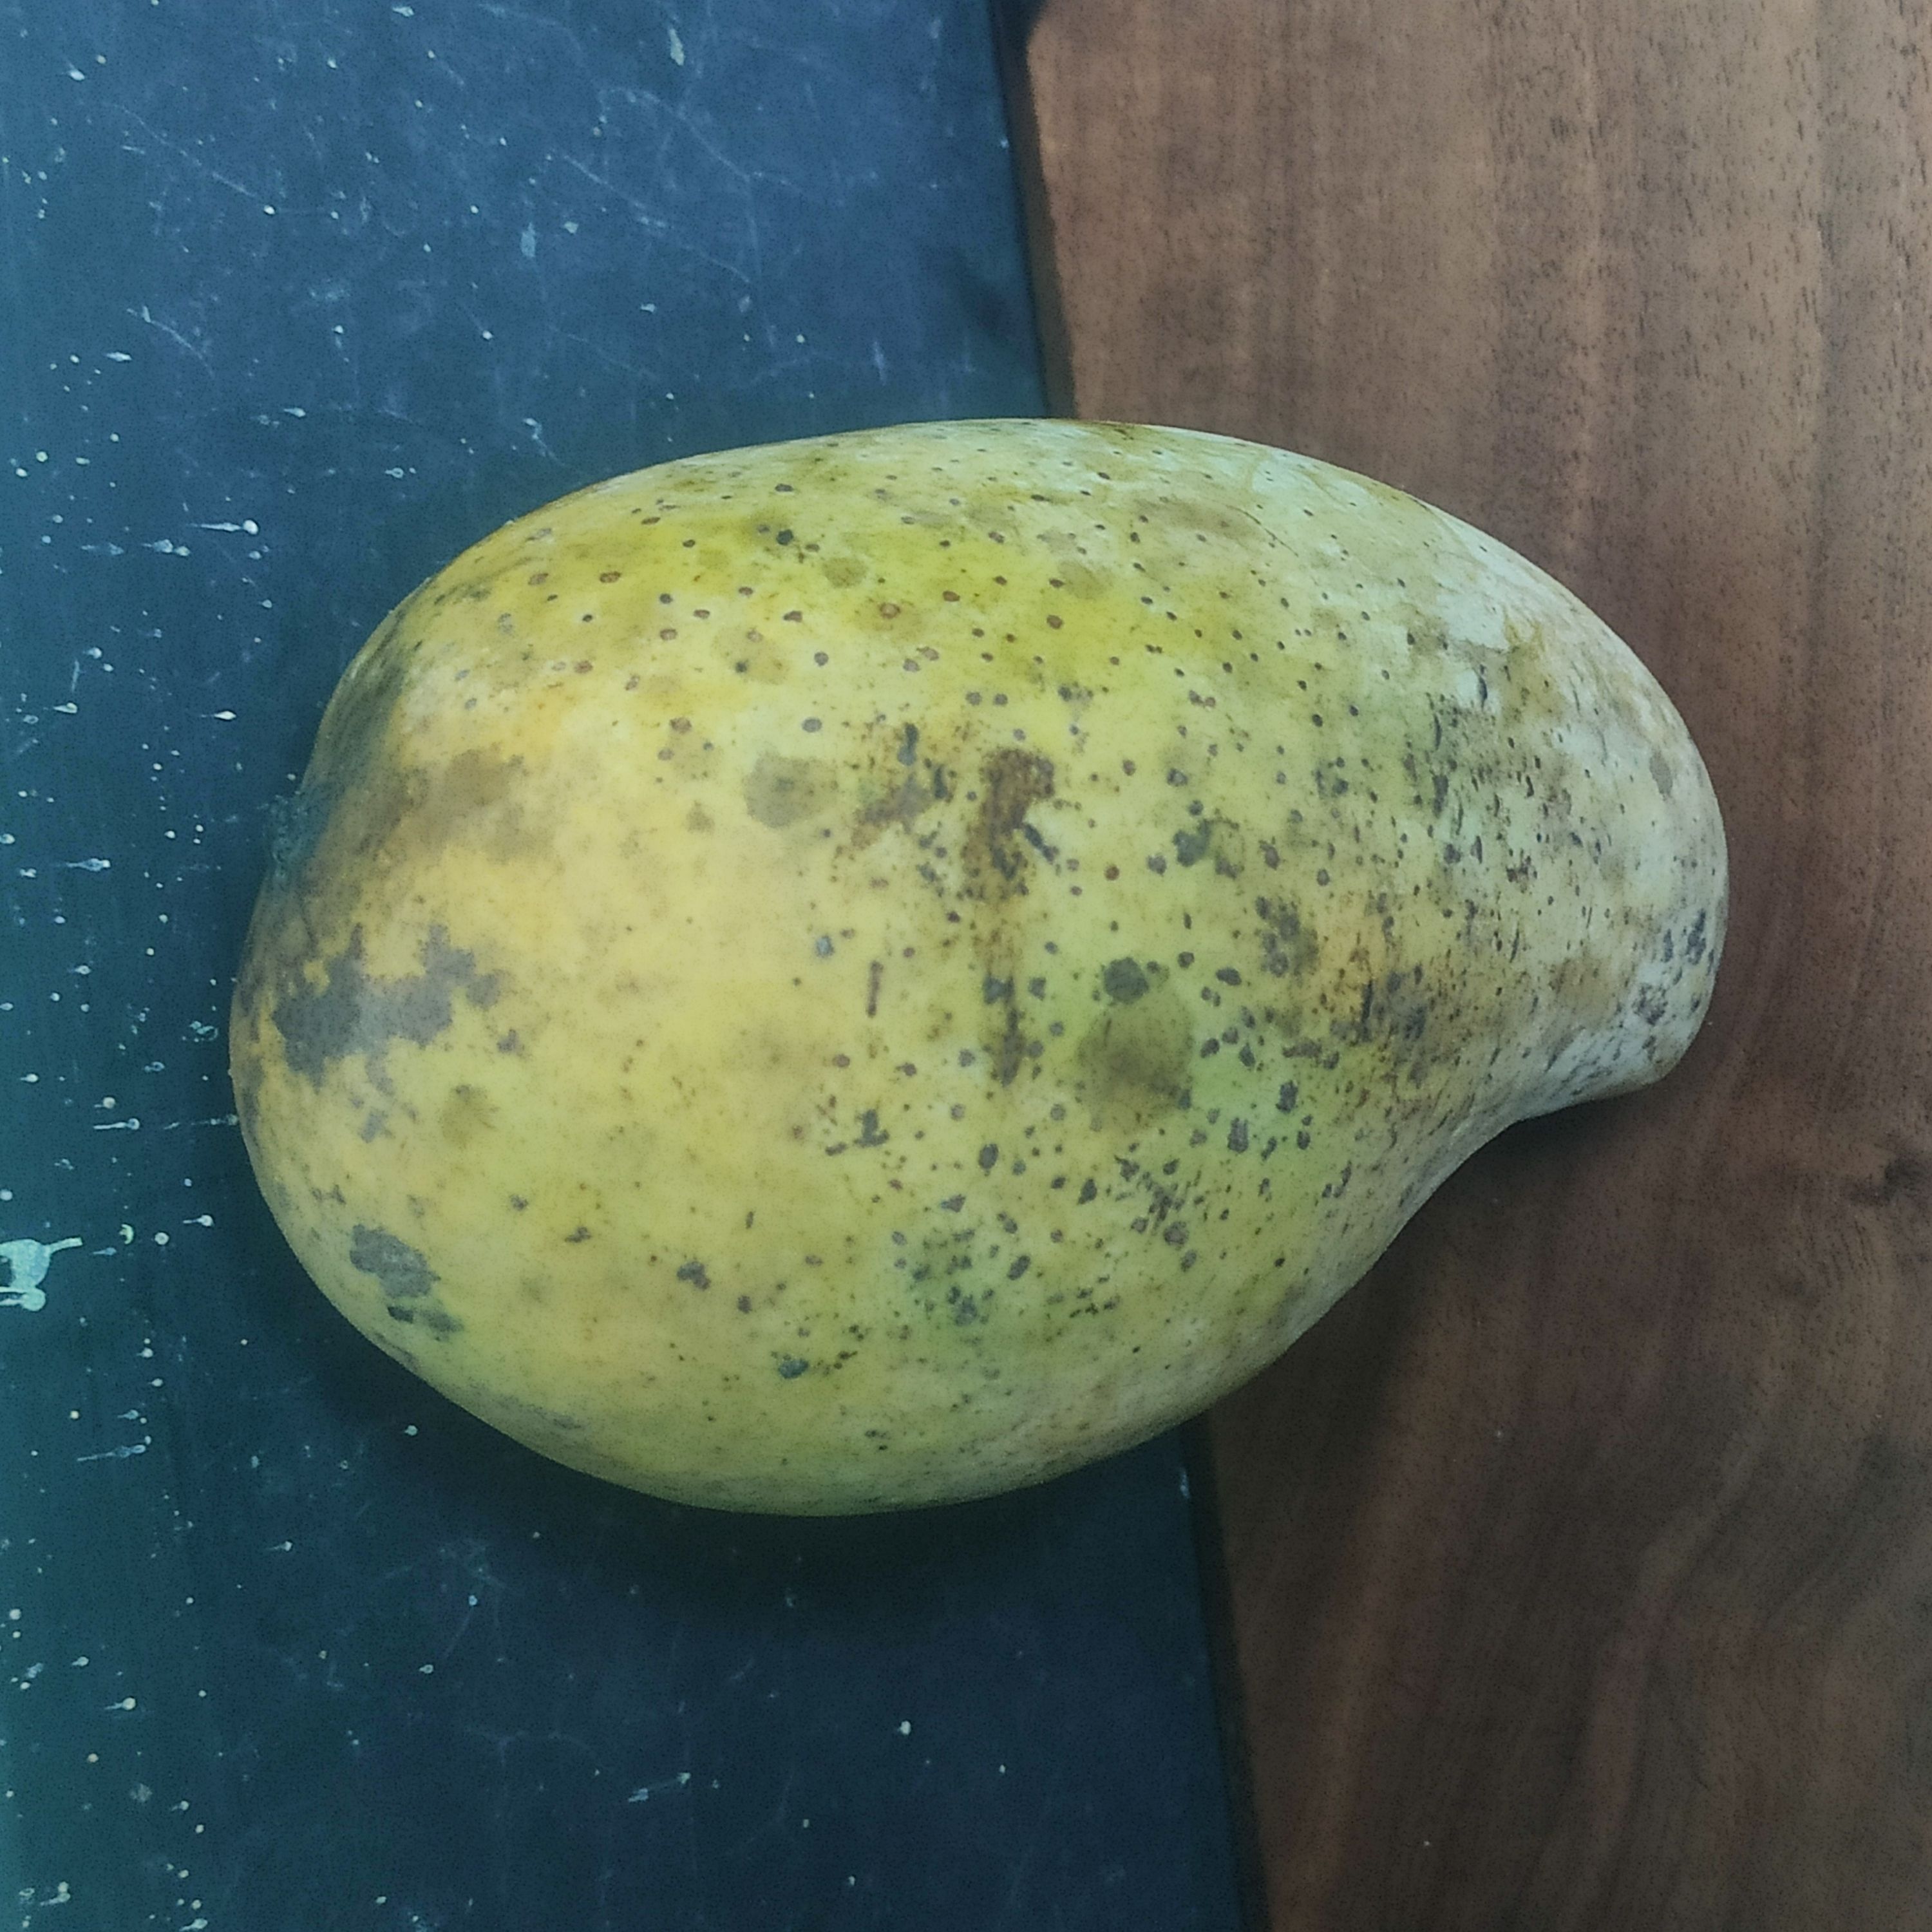
Fruit: mango
Grade: 2nd-grade